Survivor Series (1993)

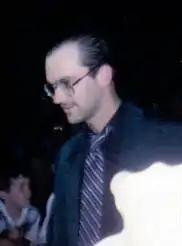
Harvey Wippleman caused problems between Rick Martel and Adam Bomb.

Several feuds surrounded the opening match, which saw the team of Razor Ramon, Marty Jannetty, the 1–2–3 Kid and Mr. Perfect face the team of Irwin R. Schyster (I.R.S.), Diesel, Rick Martel, and Adam Bomb. Diesel made his WWF debut on June 6, 1993, as a bodyguard for Shawn Michaels in a match between Michaels and Jannetty. Diesel's interference in the match helped Michaels to defeat Jannetty and win the WWF Intercontinental Championship. Diesel was also at ringside to help Michaels when Michaels faced Mr. Perfect for the title belt at SummerSlam 1993. Diesel attacked Perfect on multiple occasions during the match and ultimately caused Perfect to lose the match via countout. In September 1993, Michaels was stripped of the Intercontinental Championship by WWF President Jack Tunney. A battle royal was scheduled to determine the top two contenders for the championship. Ramon and Martel were the last two wrestlers in the ring, and they faced each other in a title match on the September 27 episode of "Monday Night Raw". Ramon won the match and was awarded the championship belt. Schyster had initiated a feud with Ramon in May 1993 after Ramon lost a match to The Kid (later the 1–2–3 Kid), who was competing as a jobber at the time. Schyster and his tag team partner Ted DiBiase made fun of Ramon for the loss and offered him a job as a servant. In response, Ramon teamed with the 1–2–3 Kid for a series of matches against Schyster and DiBiase, and he also distracted Schyster during a match and caused him to lose to jobber P.J. Walker. Adam Bomb was not involved in any feuds with his opponents at Survivor Series, but there was animosity between Bomb and his teammate Rick Martel. Bomb's manager, Harvey Wippleman, was at ringside to help Martel in a match against Ramon. Wippleman was standing in the way of the match, and Martel ran in to him. While Martel was distracted, Ramon pinned him to win the match. Martel then yelled at Wippleman and pushed him. Bomb came to the ring to defend his manager, and an argument ensued until Diesel and Schyster came to the ring to calm their teammates.